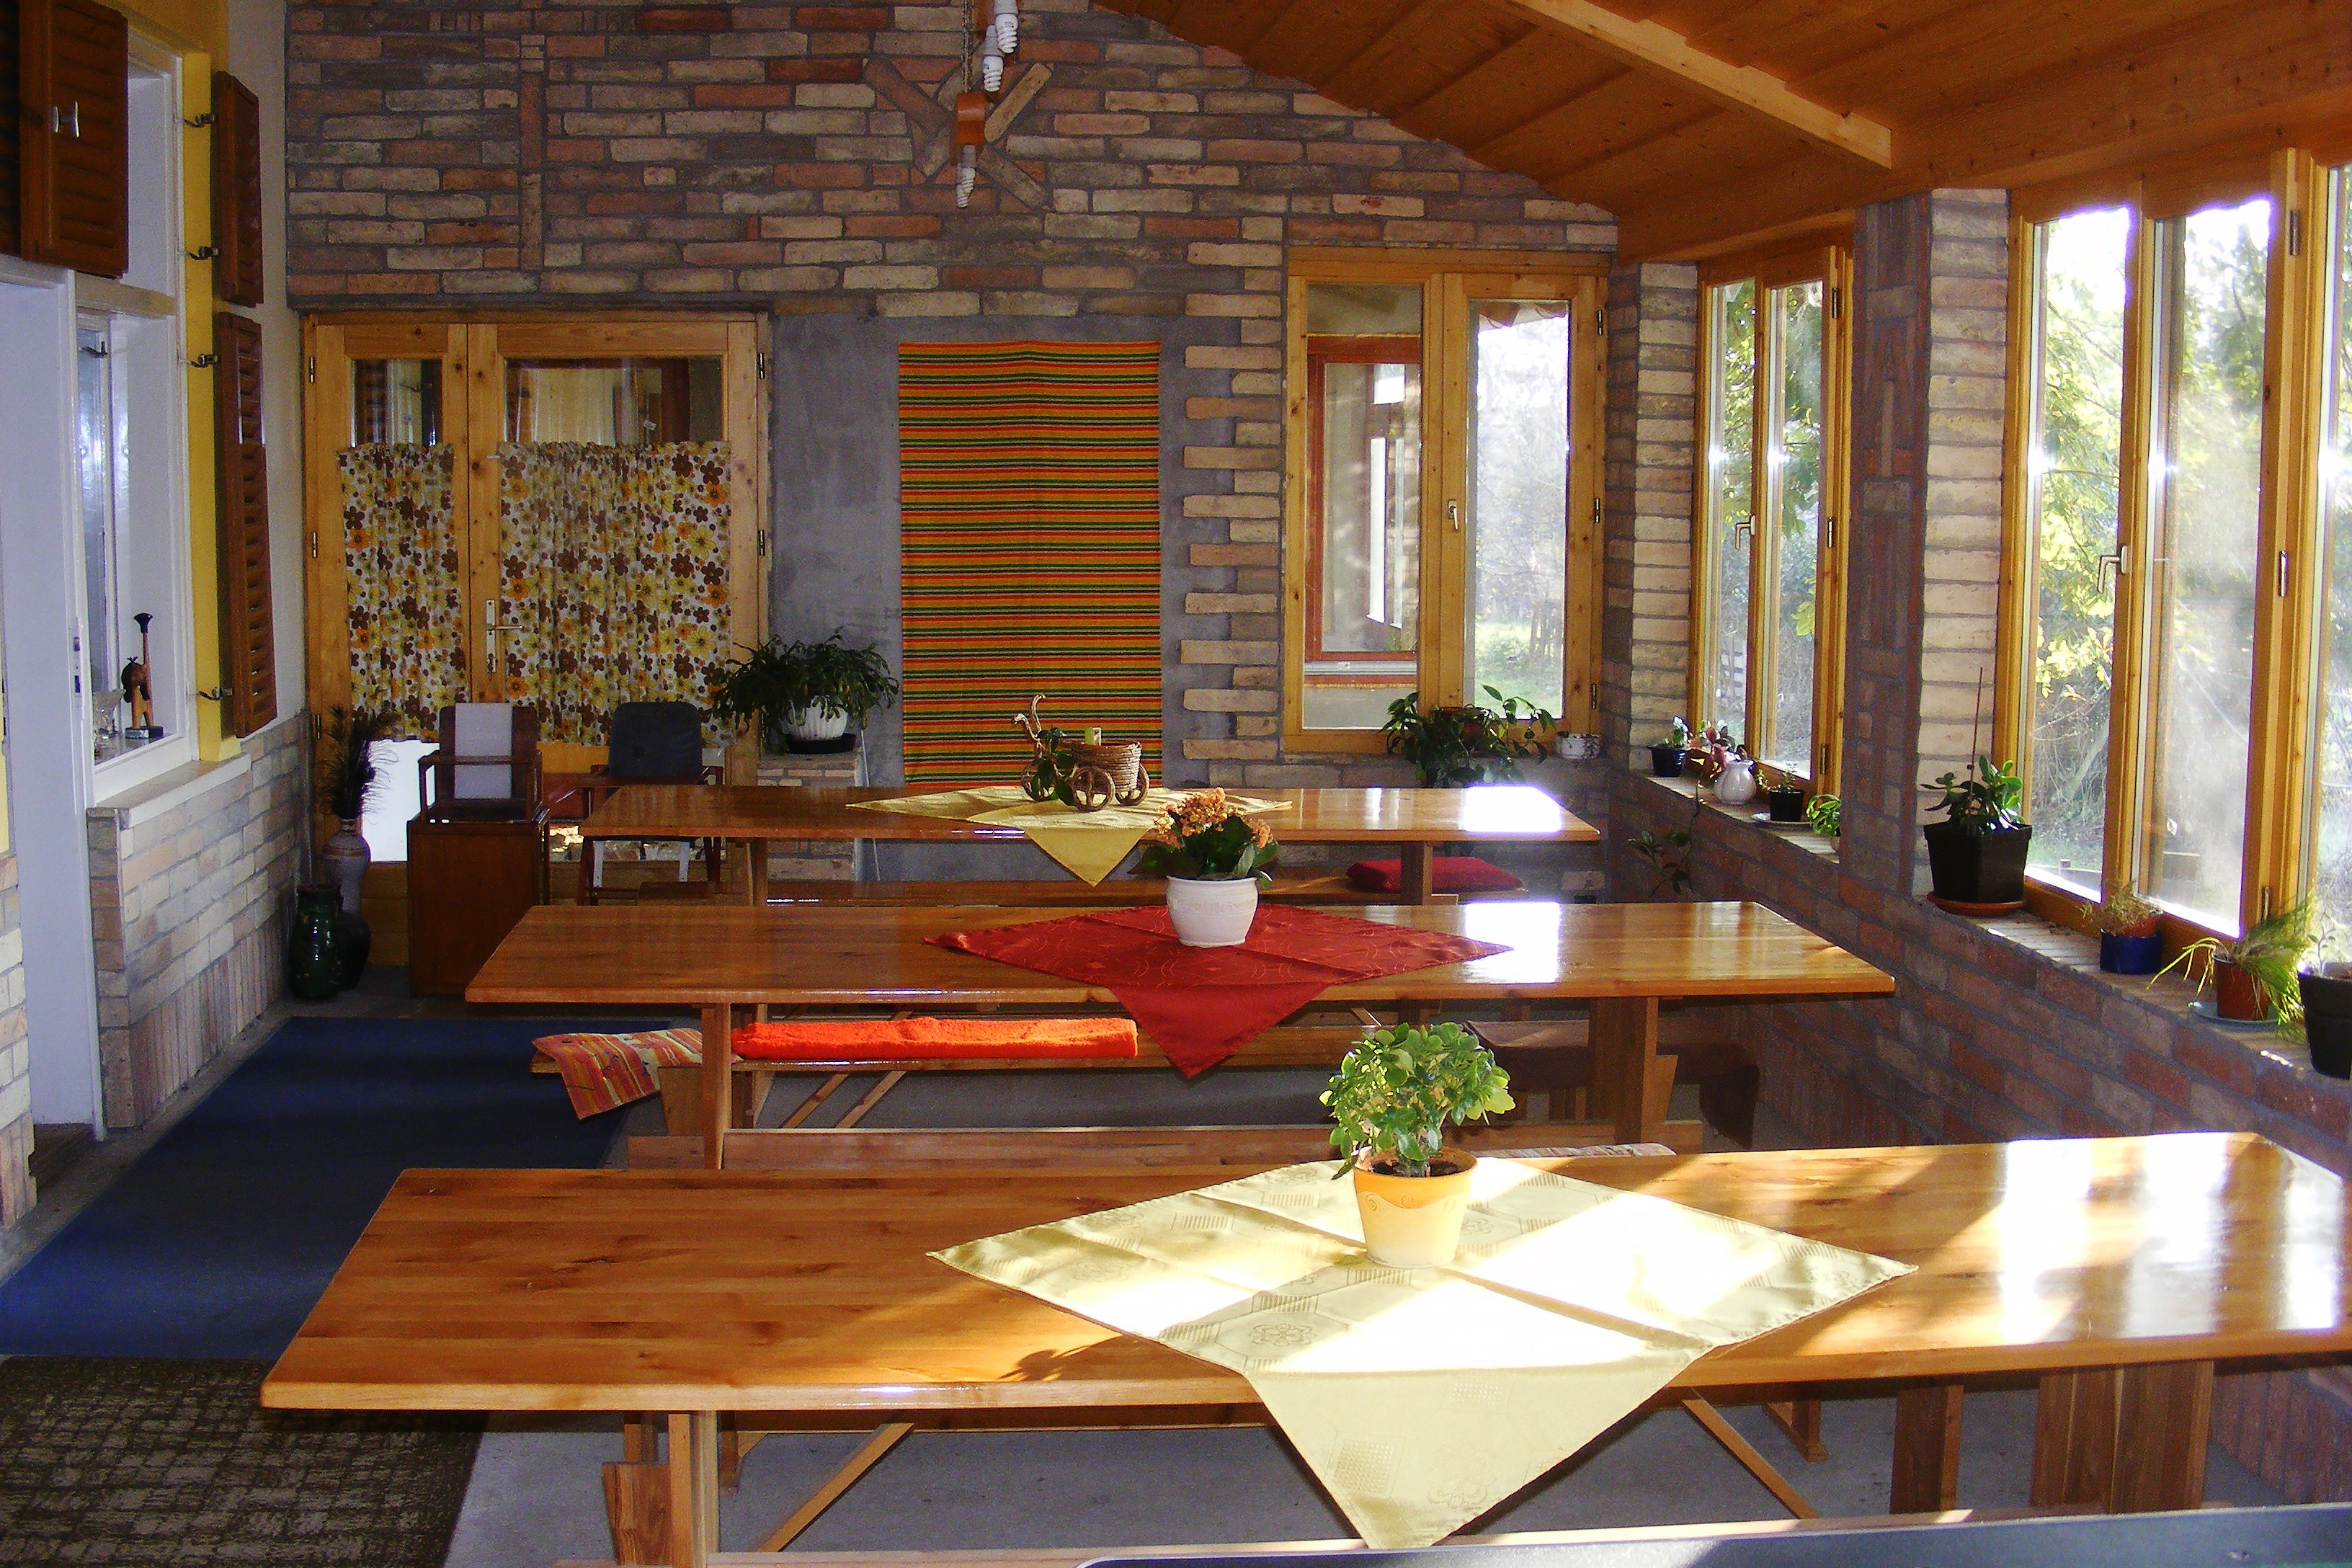
villa, building, restaurant, home, cottage, castle, property, living room, room, interior design, aesthetic, resort, farmhouse, estate, mood, real estate, boondocks, outdoor structure